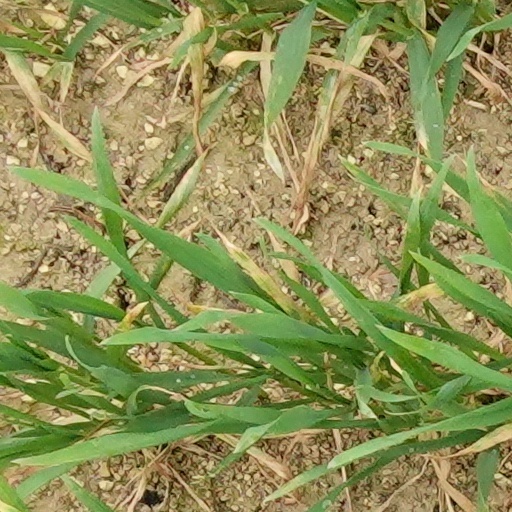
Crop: wheat